FDC-SP

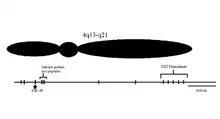
Chromosome 4

In humans, FDC-SP was first found within follicular dendritic cell isolates from the tonsil, and later was found to be specifically expressed within the periodontal ligament. FDC-SP expression can be induced in human FDC-like cell lines by exposure to tumour necrosis factor (TNF). Exposure of human peripheral blood cells to LPS can also result in FDC-SP expression, but TNF exposure does not cause FDC-SP expression and similarly LPS exposure does not cause expression within FDC-like cell lines. Expression in mouse splenocytes can be induced by LPS in a similar manner to that of human peripheral blood cells.